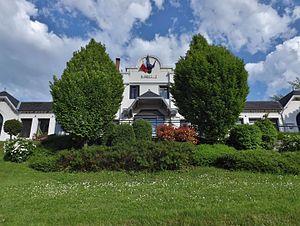
Vue de la mairie de la commune de Jacob-Bellecombette, près de Chambéry en Savoie.
Jacob-Bellecombette est une commune française située dans le département de la Savoie, en région Auvergne-Rhône-Alpes.
Cette page présente la liste des maires de Jacob-Bellecombette, ville du département de la Savoie et de l’agglomération de Chambéry. La commune tient sa notoriété grâce à l’Université Savoie Mont Blanc.